Robert Drummond Balfour

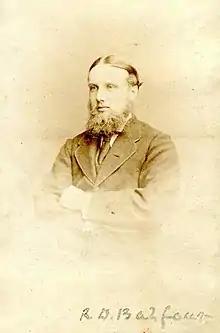
Robert Drummond Balfour c.1872

Robert Drummond Balfour (1 March 1844 – 7 May 1915) was an English cricketer who won four consecutive blues playing for Cambridge University between 1863 and 1866. Following University he continued his first-class career with a variety of invitational sides and represented Scotland against Surrey.